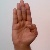
The image shows a hand gesture representing the letter 'B' in Indian Sign Language.